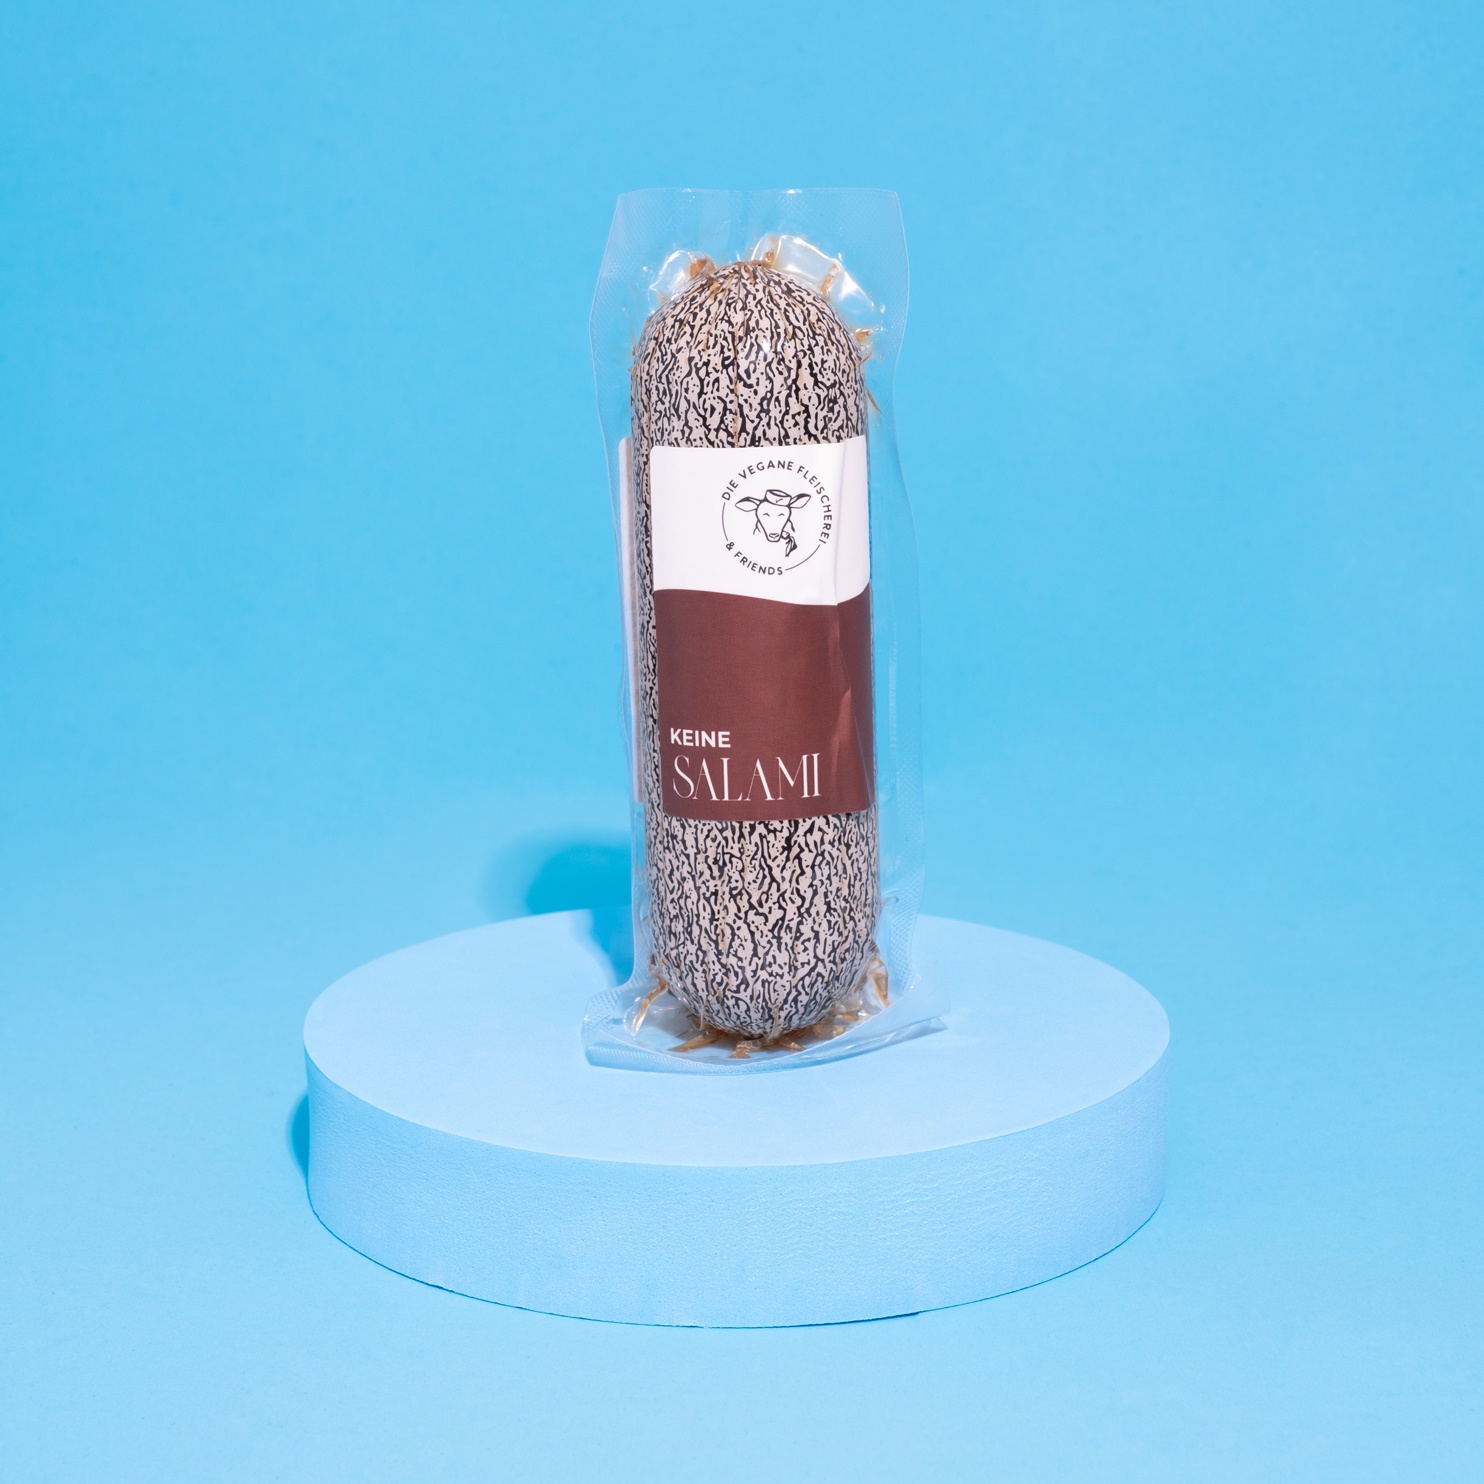
Keine Salami
Die Keine Salami ist eine vegane Alternative zu Salami, hergestellt auf Seitanbasis. Genieße den geräucherten Geschmack und die feste Konsistenz. Egal ob auf Pizza, als Aufschnitt auf Brot oder in Nudelsoßen - die vegane Wurst passt in jedes Rezept!
Brand: Die Vegane Fleischerei
Category: Food, Beverages & Tobacco > Food Items > Tofu, Soy & Vegetarian Products > Seitan